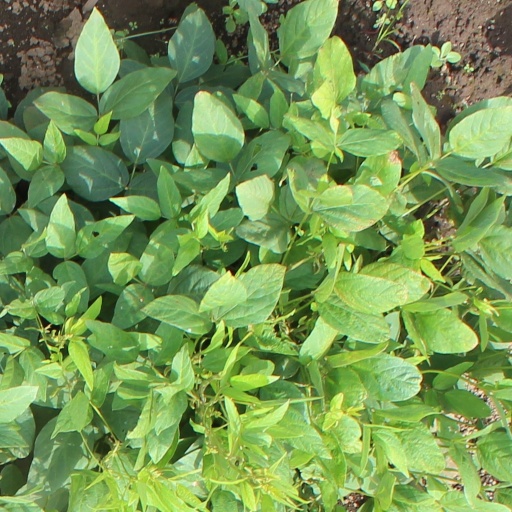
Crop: soybean